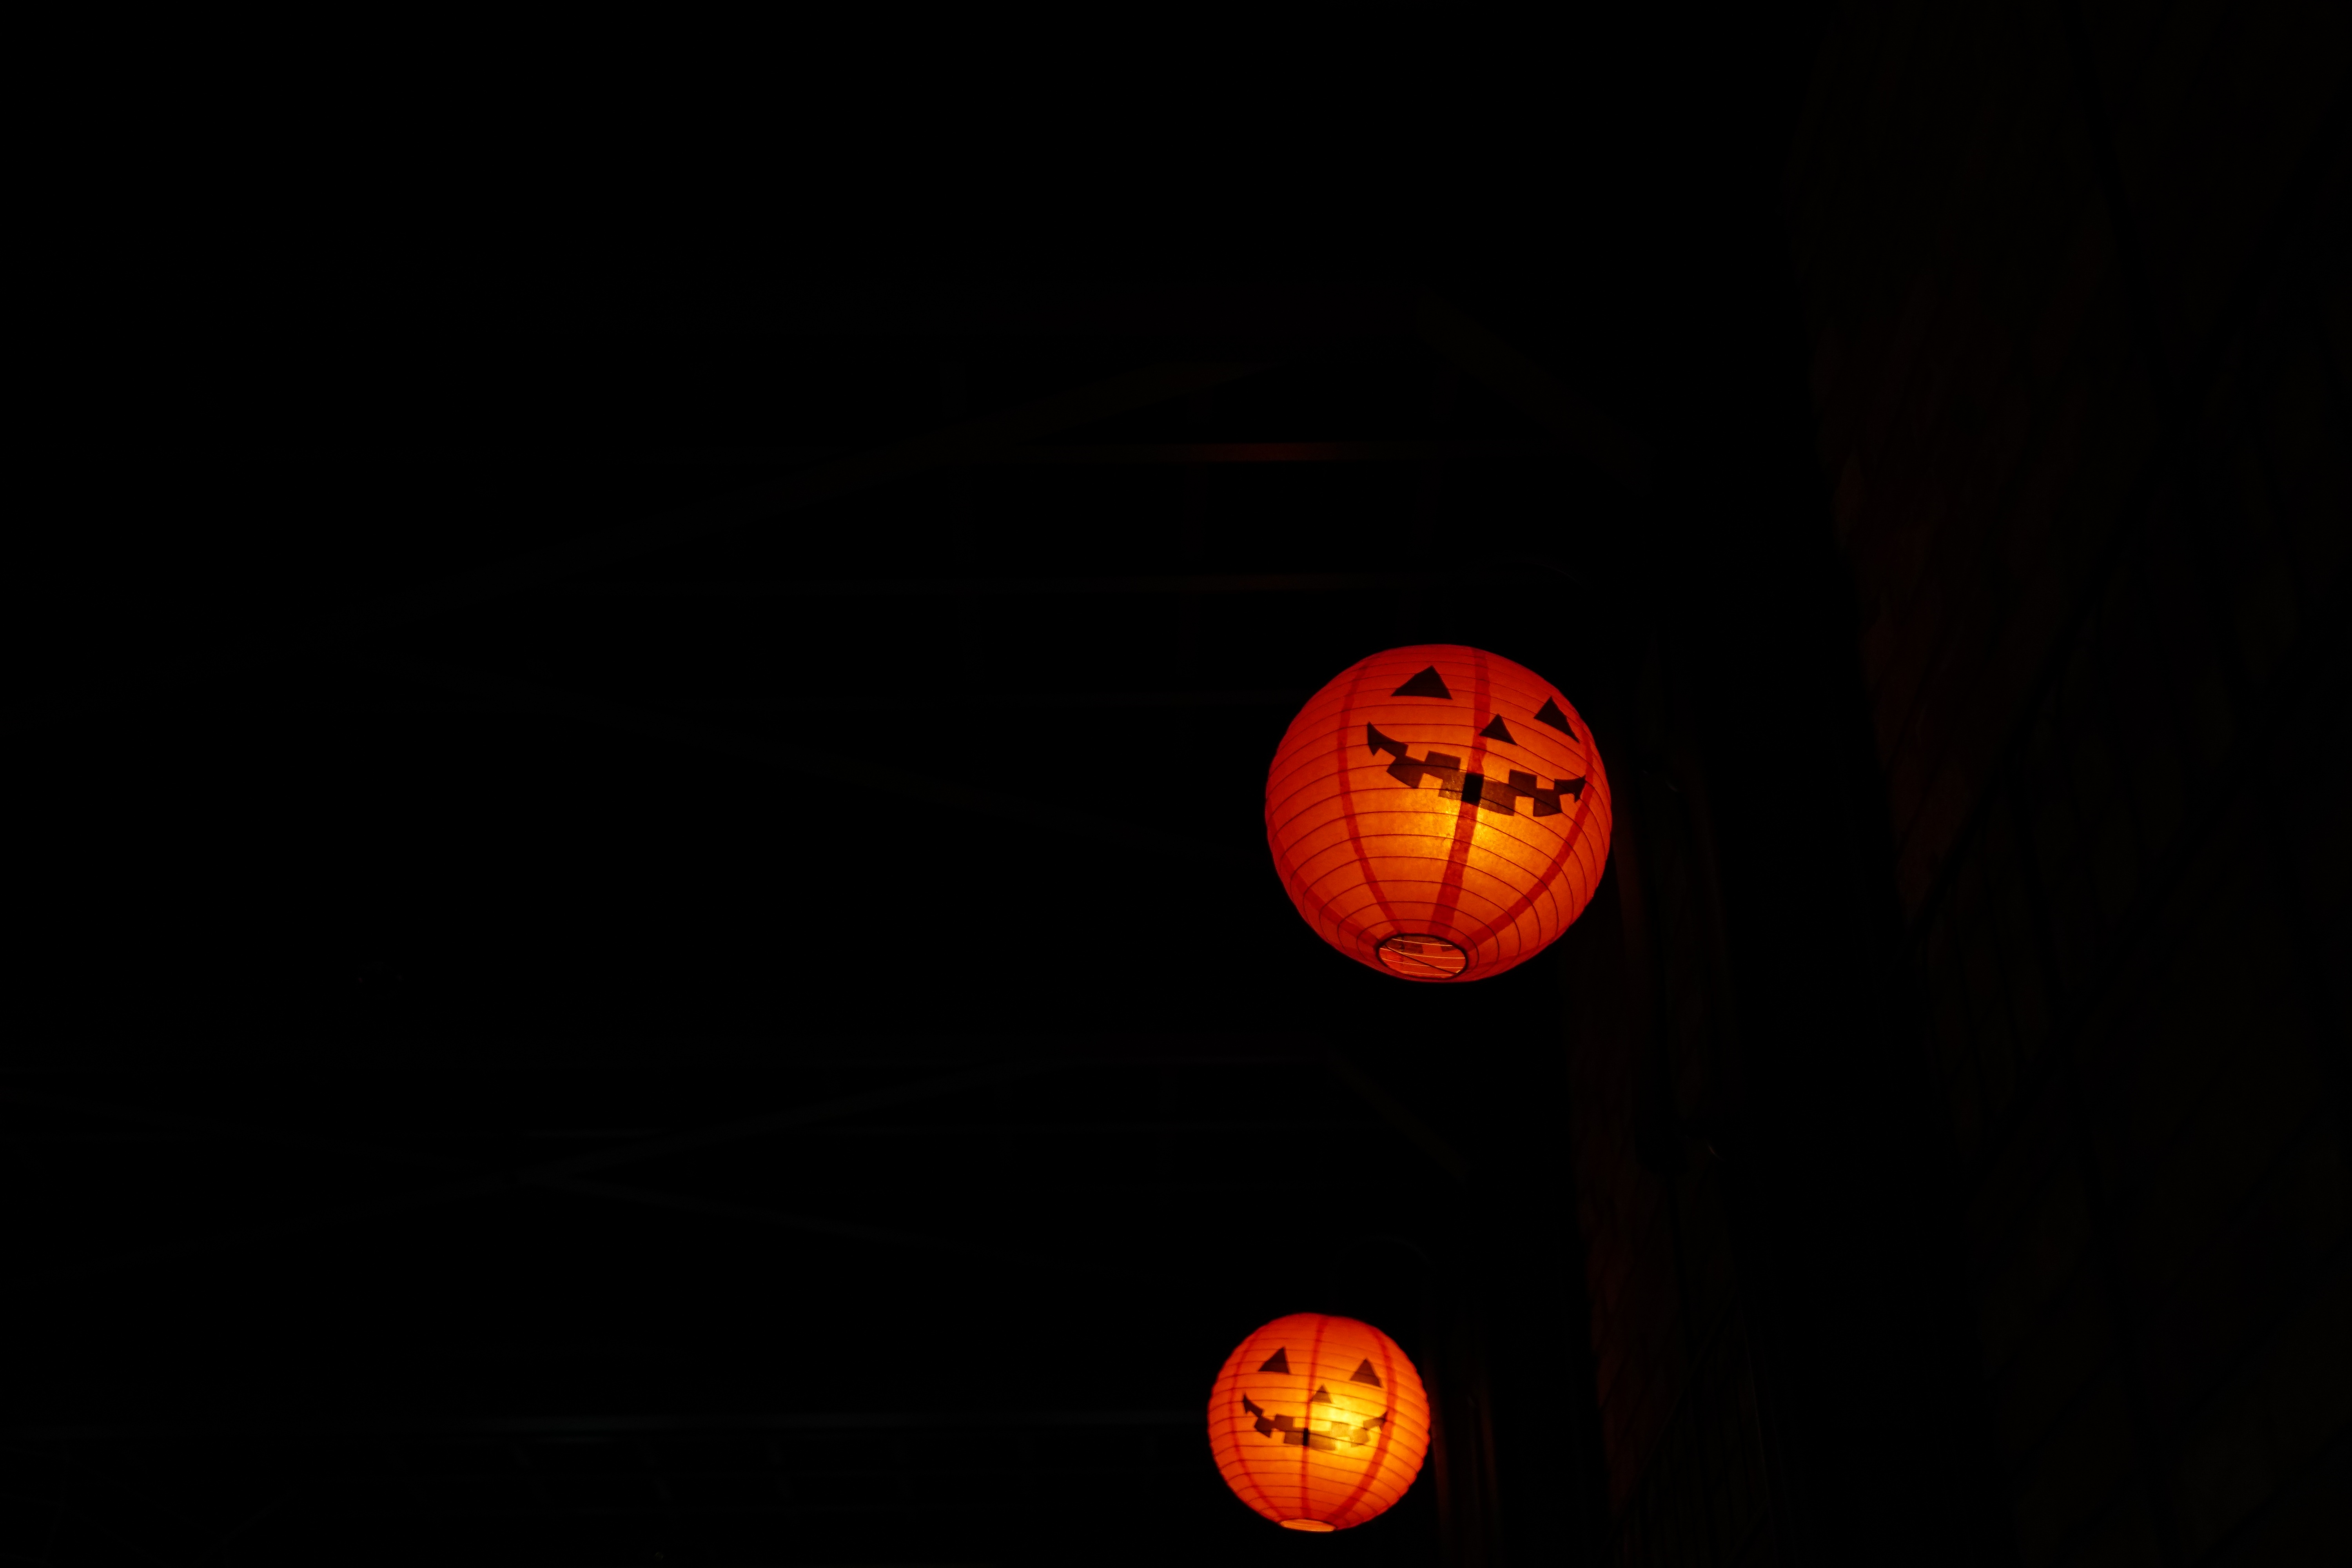
light, night, lantern, pumpkin, halloween, darkness, lighting, jack o lantern, ball, horror, screenshot, halloween pumpkins, computer wallpaper, light fixtures